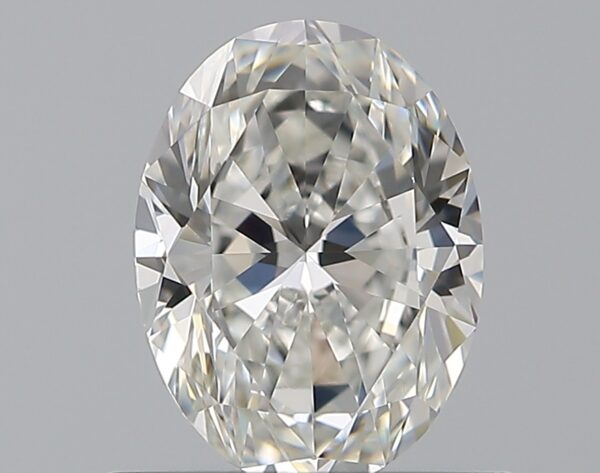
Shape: oval
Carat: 0.73
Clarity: VVS1
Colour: G
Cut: EX
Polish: EX
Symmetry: EX
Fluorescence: N
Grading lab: GIA
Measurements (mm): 6.69 x 4.99 x 3.18